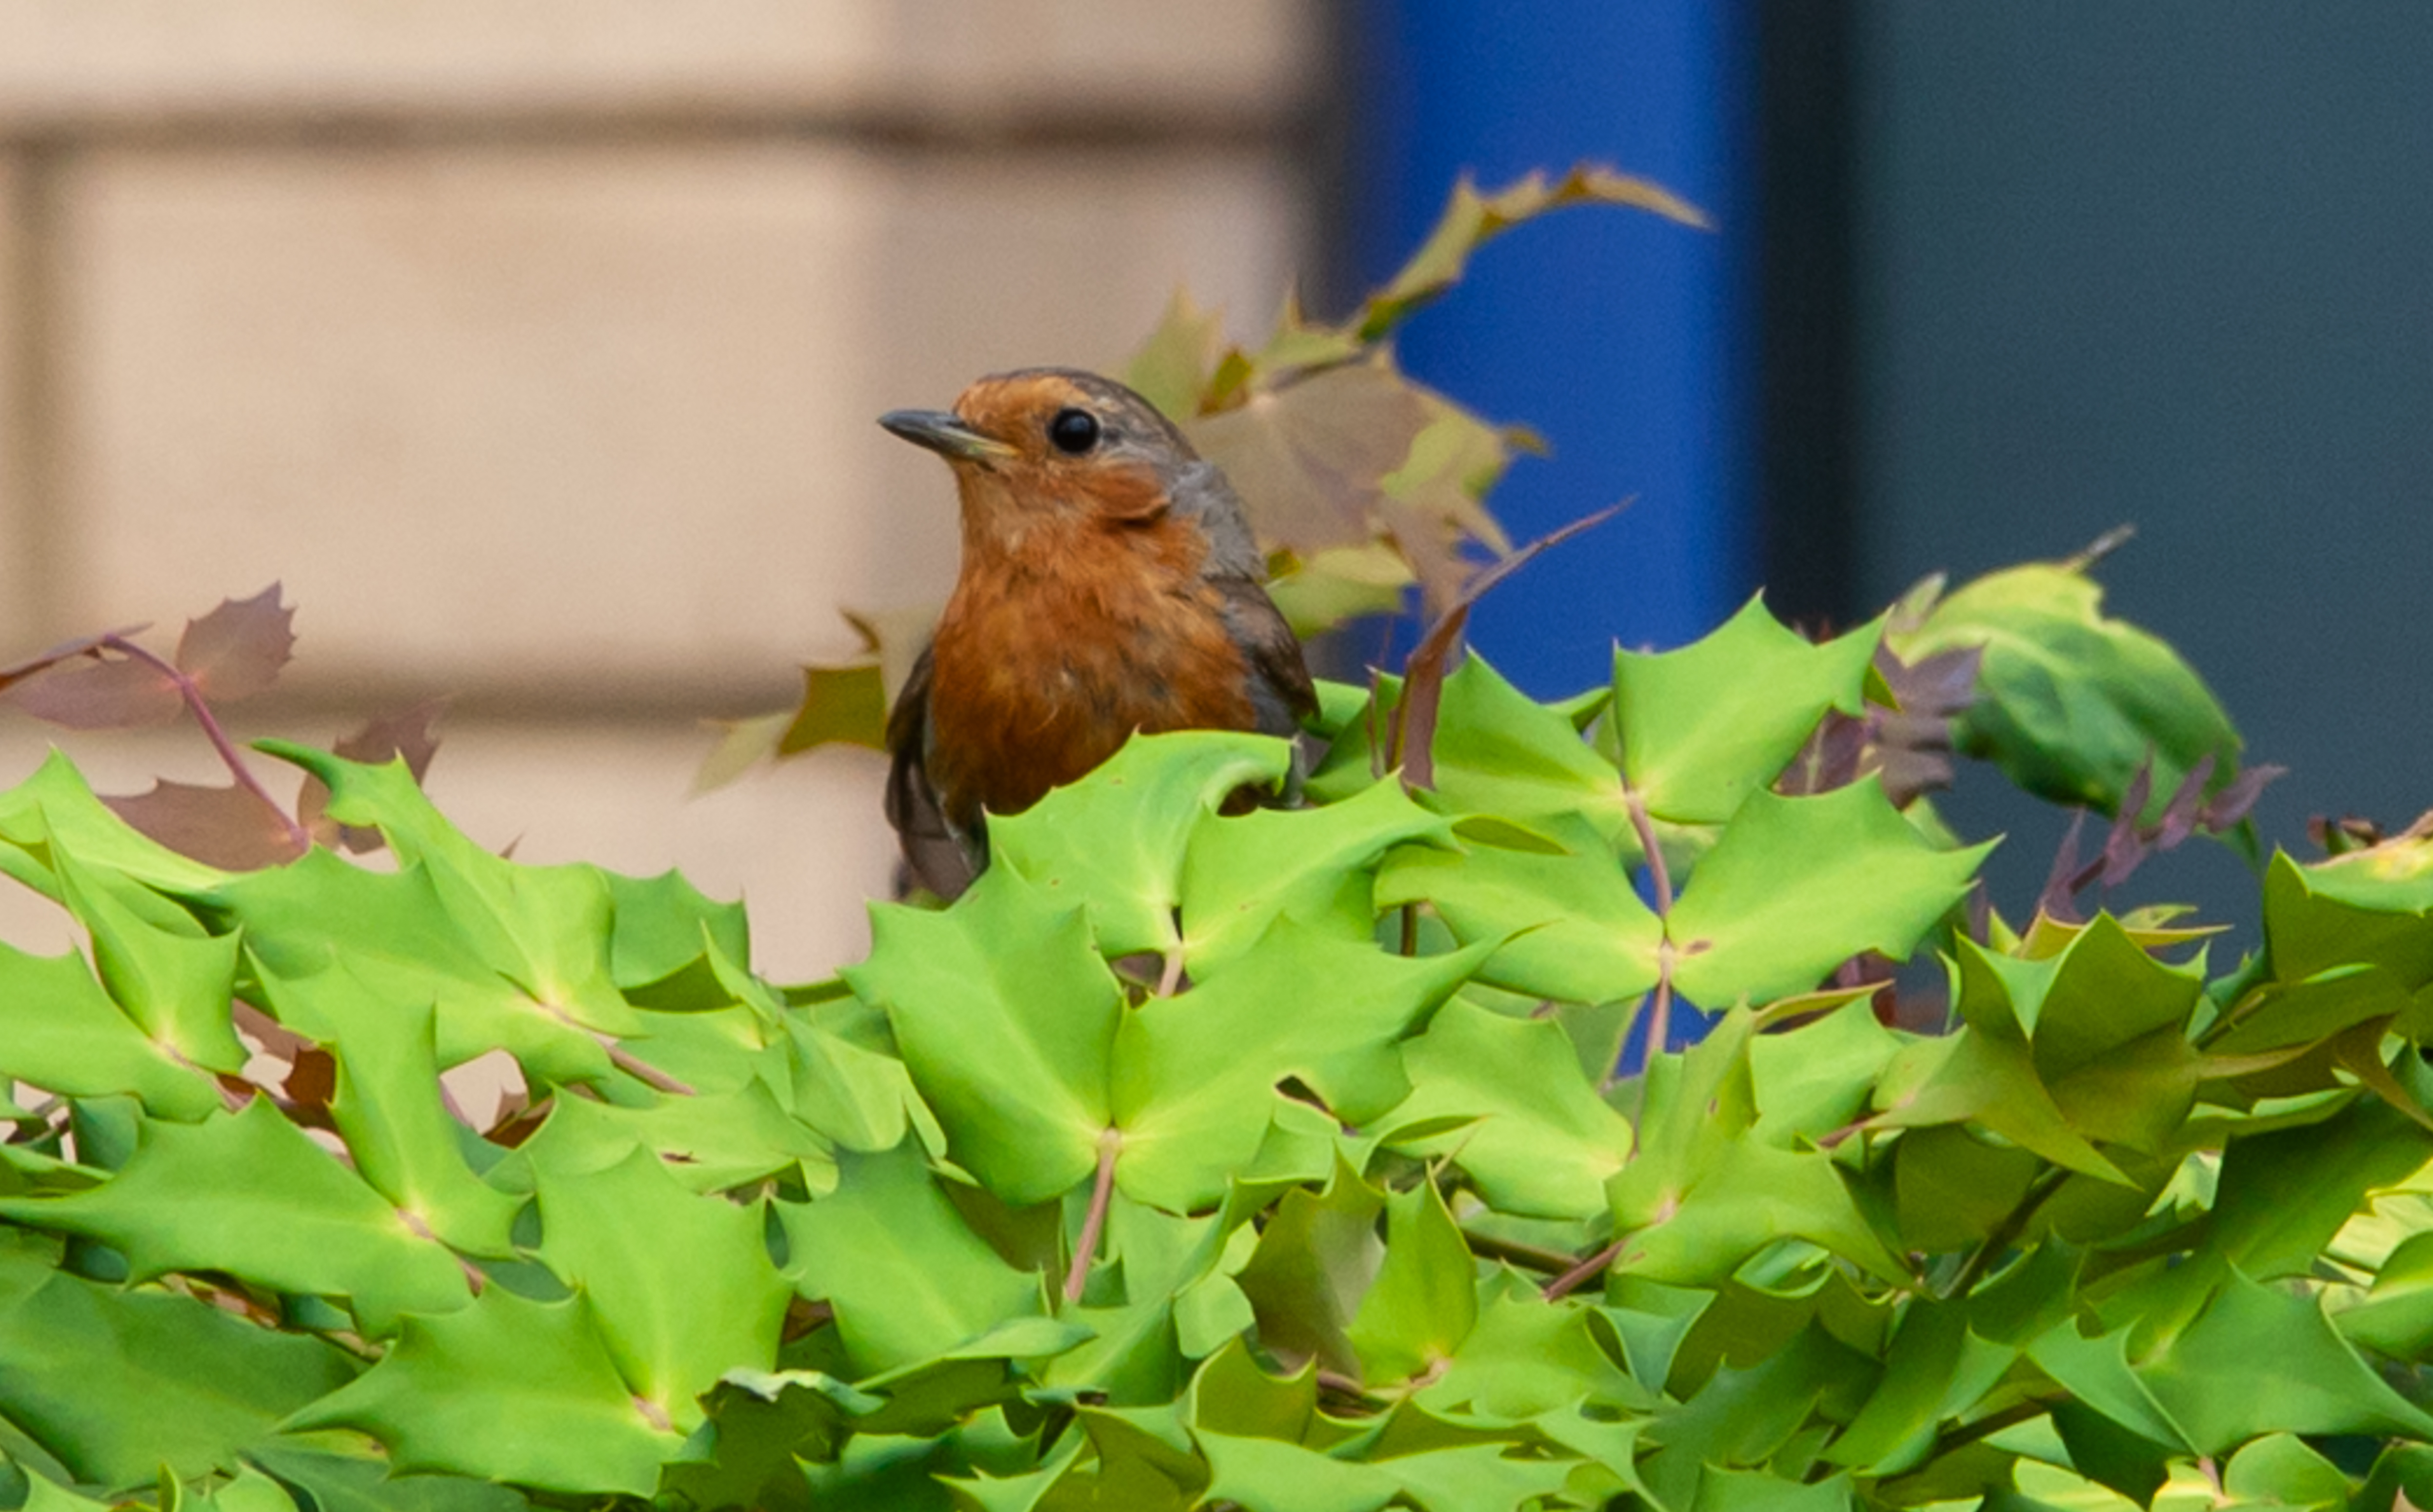
robin redbreast, robin, european robin, chat, old world flycatcher, red, redbreast, bird, animal, songbird, garden, urban, plumage, bill, species, beak, leaf, wildlife, perching bird, plant, organism, adaptation, feather, finch, wren, nightingale, fawn, wing